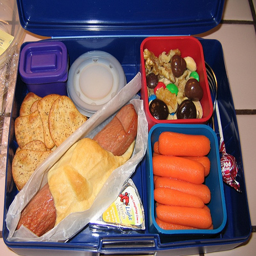
A tray holds a hot dog, crackers, carrots and trail mix.
A lunch box is filled with different kinds of food.
A lunch box with a variety of food in it
A lunch box is full of a veriety of foods.
A blue lunch box with various items including a hotdog and salad.